Rosefield (Windsor, North Carolina)

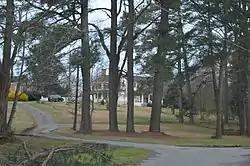
Entrance from Gray Street

Rosefield is a historic plantation house located at Windsor, Bertie County, North Carolina. It was built in three sections, with the oldest built about 1786–1791. It is a two-story, five-bay, L-plan frame dwelling with Georgian, Federal, and Greek Revival style design elements. It has a two-story, two-bay addition and a two-story rear addition built in 1855. It features a hip roof front porch. Also on the property are the contributing small frame outbuilding, office, dairy, and family cemetery.